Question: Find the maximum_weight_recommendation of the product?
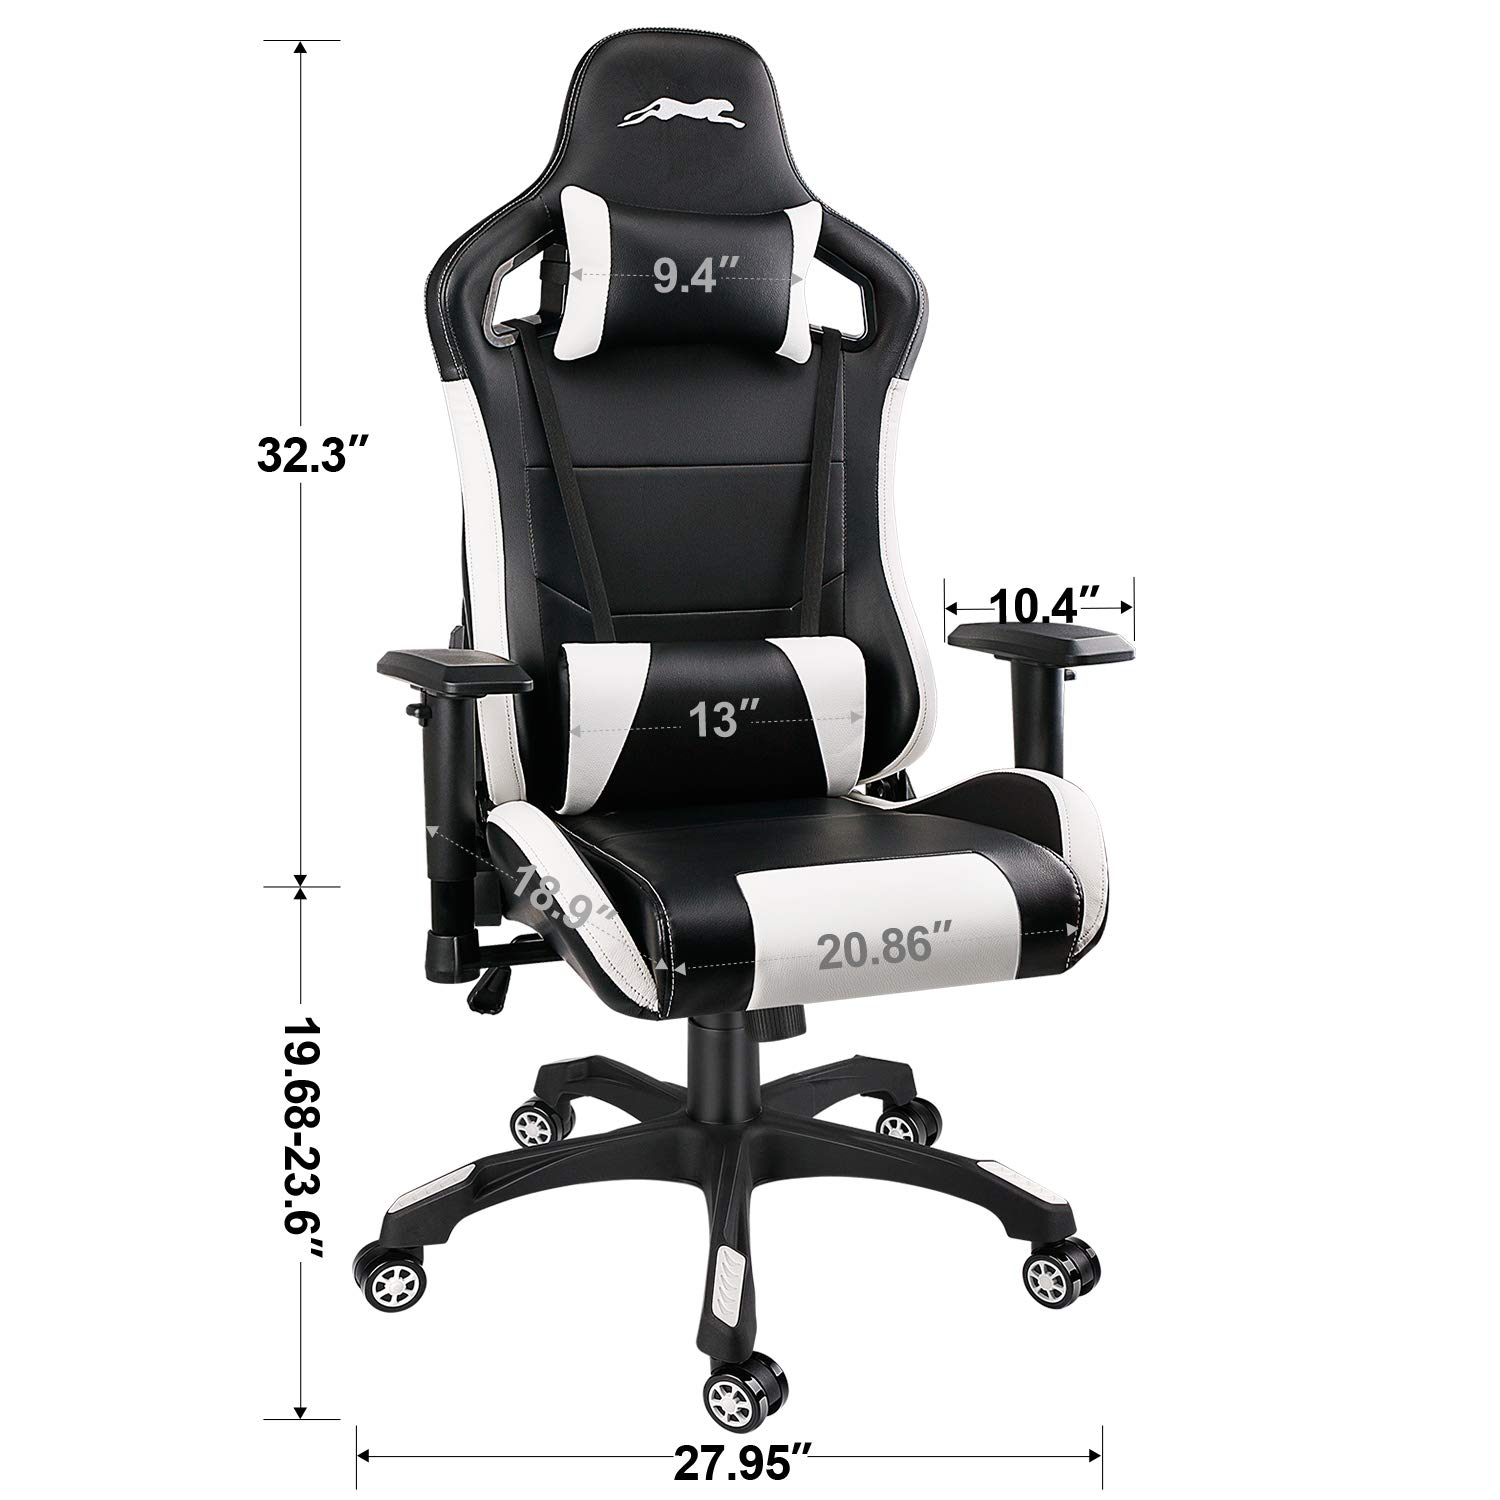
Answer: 18.9 foot